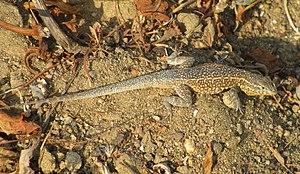
Uta stansburiana, parfois appelé lézard à flancs maculés, est une espèce de sauriens de la famille des Phrynosomatidae.